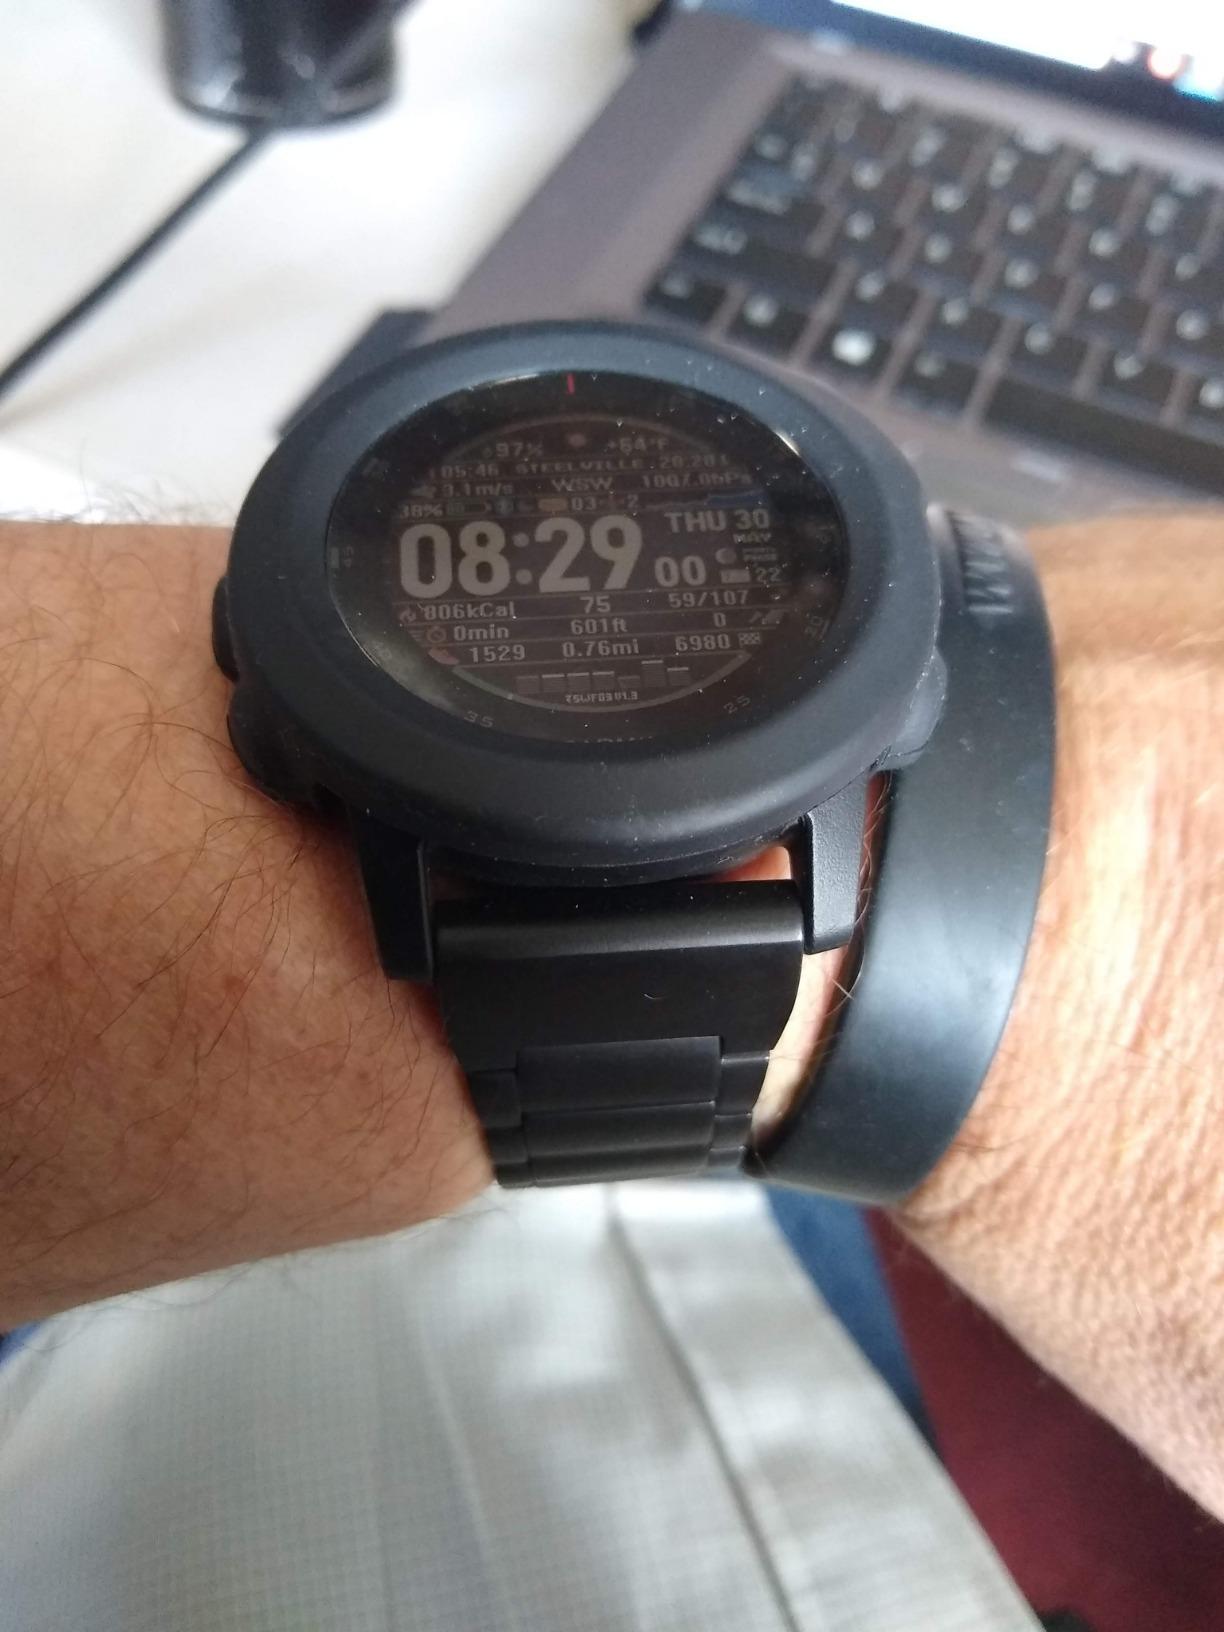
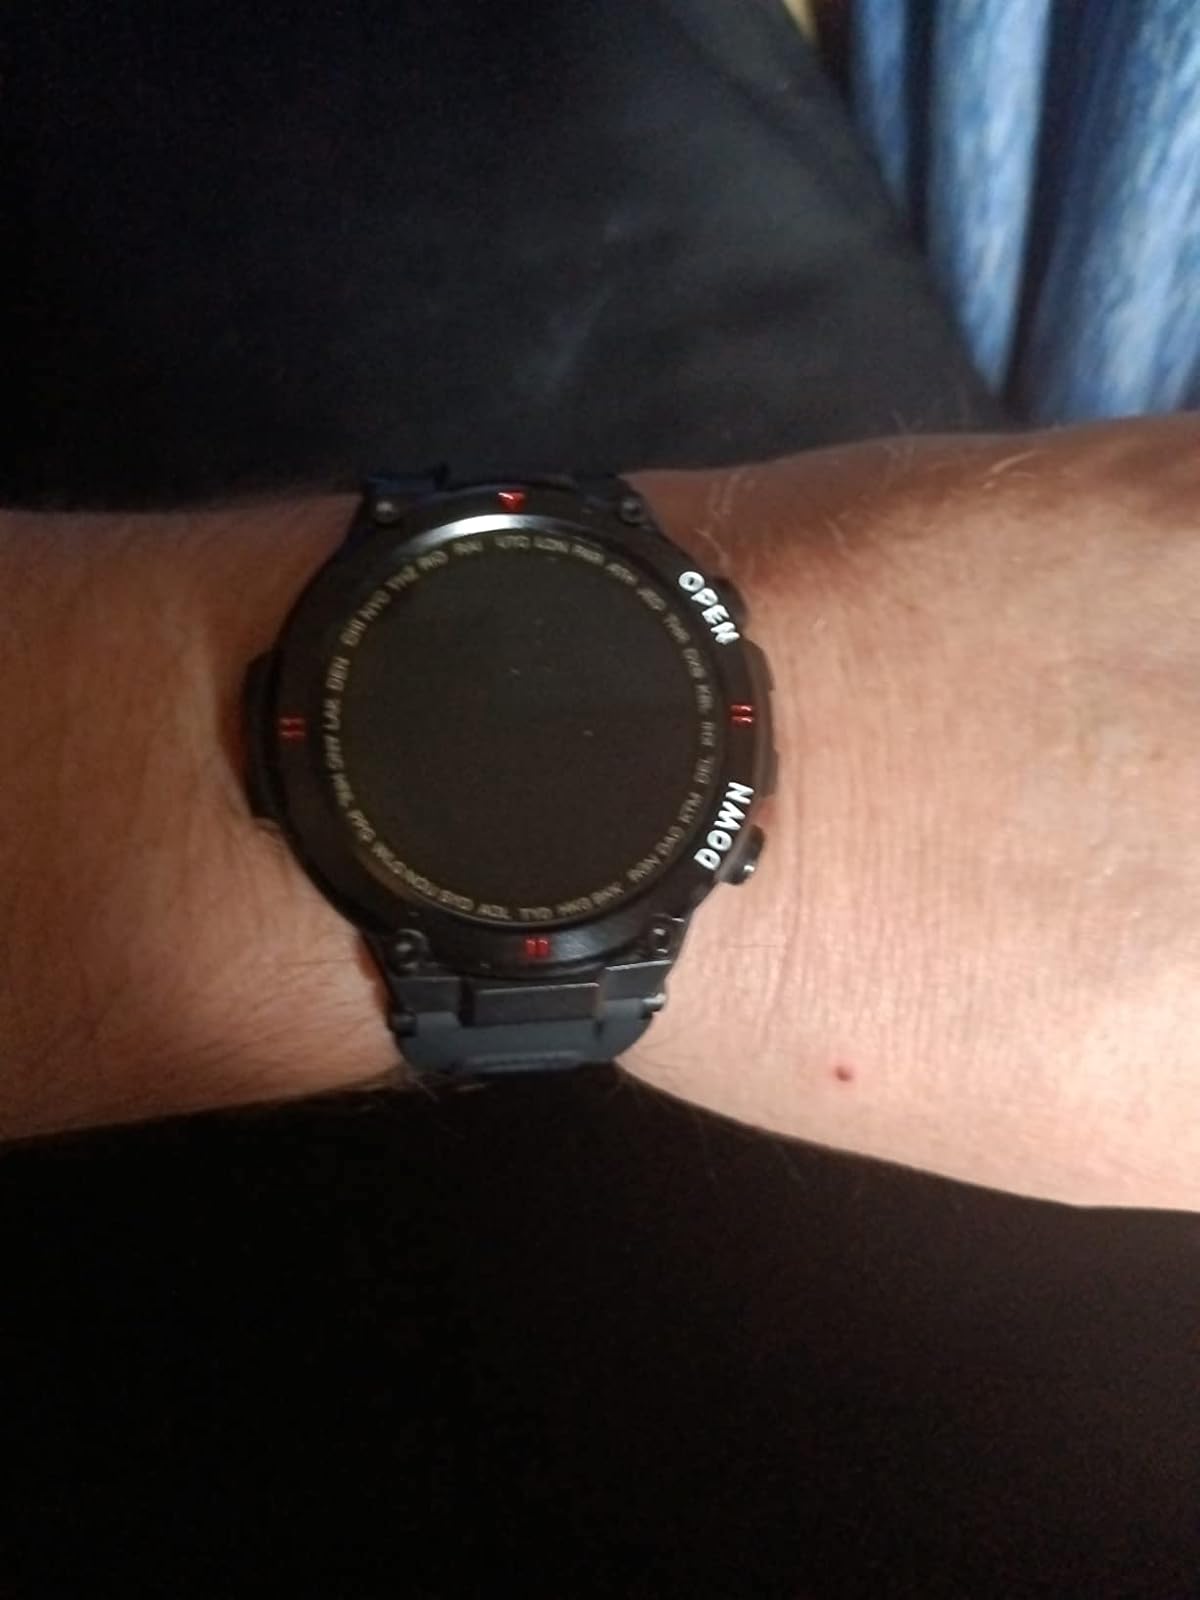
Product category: smartwatch
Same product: no